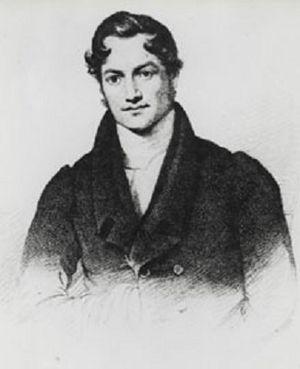
George Pritchard était un missionnaire protestant britannique, installé dans le royaume de Tahiti et qui fut le principal conseiller de la reine Pomare IV. Sa politique fut à l'origine de tensions importantes entre le Royaume-Uni et la France à propos de Tahiti.